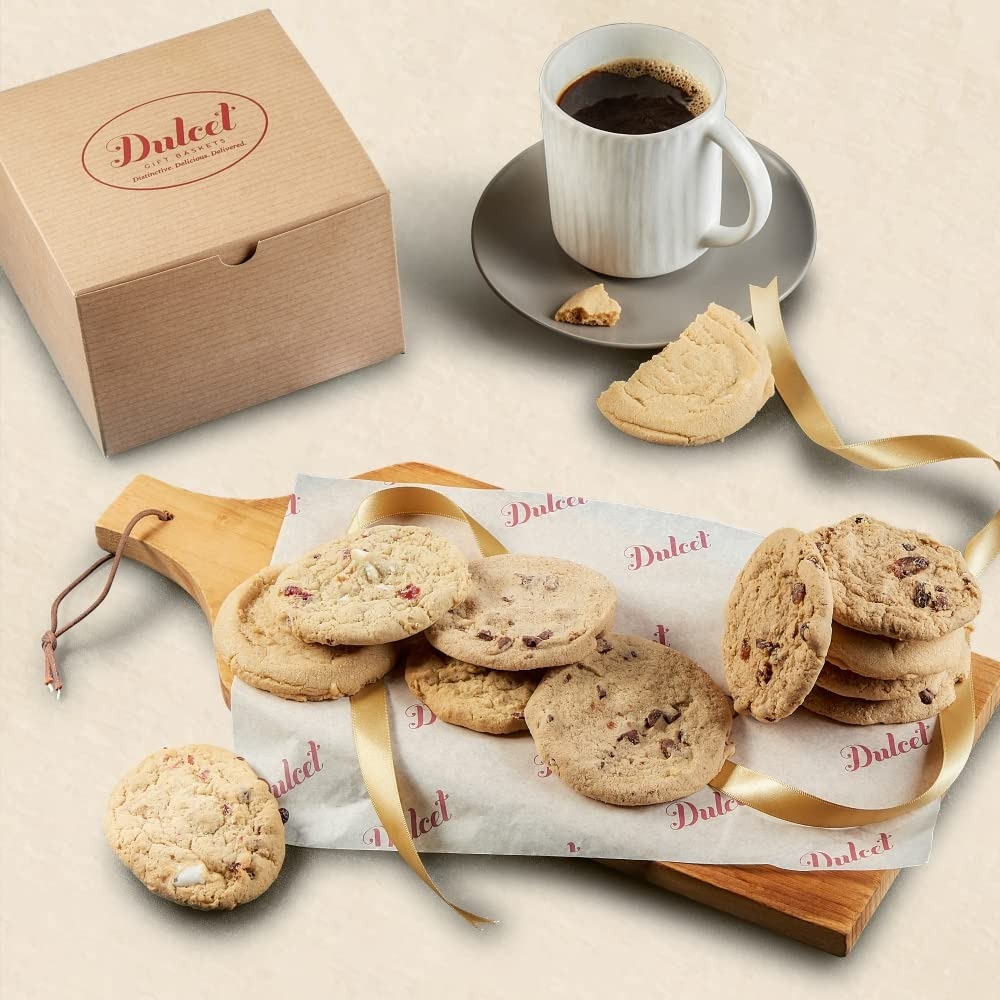
Item Name: Fresh Baked Cookie Assortment Gift Box filled with Chocolate Chip-Oatmeal Raisin-Peanut Butter-Cranberry White Chip- Great Gift for Mom, Dad, Him, Her & Friends By Dulcet Gift Baskets
Bullet Point 1: FOR SOMEONE WHO DESERVES ONLY THE BEST: Dulcet give basket includes: 12 Assorted Flavored Cookies- flavors include: Chocolate Chip, Peanut Butter, Cranberry White Chip, and Oatmeal Raisin. Our scrumptious goodies are arranged in a mouth-watering combination for unlimited occasions!
Bullet Point 2: FOR SOMEONE WHO DESERVES ONLY THE BEST: Dulcet give basket includes: 12 Assorted Flavored Cookies- flavors include: Chocolate Chip, Peanut Butter, Cranberry White Chip, and Oatmeal Raisin. Our scrumptious goodies are arranged in a mouth-watering combination for unlimited occasions!
Bullet Point 3: DULCET SPECIALTY: Dulcet products are baked to perfection using only the finest ingredients to create a delightful taste sensation and one-of-a-kind gift. The combination of our beautifully presented boxes and the scrumptious treats inside makes us so popular in the world of gifts.
Bullet Point 4: SURPRISE & DELIGHT: The ideal gift for all occasions! A Dulcet gift basket is the ideal gift idea that will enlighten anyone. Whether it's a gift for mom, a family gift, or a surprise best friends gift, this package is a heavenly indulgence that will delight them all! Go ahead, show appreciation and surprise your loved ones on their next upcoming birthday-anniversary or housewarming event, delivered to their doorstep.
Bullet Point 5: FRESHNESS: Our goal is to bring you the very best in design. Each Dulcet pastry is individually wrapped to ensure the utmost freshness. All of our amazing pastries. We have the right to change Products and Flavors upon availability for equal valued products.
Bullet Point 6: SATISFACTION: We love our present basket so much, and we're sure you will feel the same. If, for any reason, you or your recipient aren't fully satisfied with our products, we'll be there for you! What are you waiting for? Buy us with confidence!
Product Description: <p><b> WE CREATE ELEGANCE, YOU ENJOY THE PRAISE!</b></p> <p> Are you looking for that perfect gift that your recipient should love? Who wouldn’t enjoy a mouth-watering assortment of freshly-baked goodies? No matter whom this is for, or for what occasion it is, you can be assured, they’re absolutely going to love how much though and effort went into their gift!</p> <p><b>CHOCOLATE CHIP COOKIES:</b></p> <p> An old American classic This cookie has all the great things a chocolate chip should have: loads of chocolate chips, butter, brown sugar, and pure vanilla. cookies are scratch baked.</p> <p><b>PEANUT BUTTER COOKIES:</b></p> <p>These chewy peanut butter cookies are made with rich & creamy peanut butter. They are slightly crisp on the outside, tender and soft on the inside.</p> <p><b>OATMEAL RAISIN COOKIES:</b></p> <p> Our traditional oatmeal cookie recipe combines oats, brown sugar, and special spices with the perfect mixture of raisins, baked carefully for a soft bite and homemade taste! So good!</p> <p><b>MACADAMIA COOKIES:</b></p> <p> These macadamia cookies are a classic. Crisp, chewy and just-the-right amount of macadamia nuts. Are a delicious combination of great taste and good fun baked into one great snack.</p> <p><b>GUARANTEED TO DELIGHT ANYONE!</b></p> <p> Our scrumptious Variety Cookie ensemble is arranged into mouth-watering combinations for an unlimited combination of occasions guaranteed to delight anyone! </p> <p><b>THERES A REASON WHY OUR CUSTOMERS KEEP BUYING FROM US AGAIN & AGAIN…</p></b> <p>Quality & presentation is our top priority. Each package is completely self-designed by Dulcet to mark its brand goals and high expectations; that is the reason why our customers keep buying us again and again! Satisfaction guaranteed, buy us with confidence!</p>
Value: 1.0
Unit: Count

Price: 39.99